List of countries with Burger King franchises

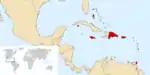
countries in the Caribbean with Burger King locations

Burger King began its expansion in Europe in 1975 with its first location in Madrid, Spain. The first German branch of Burger King was opened in 1976 at the Kurfürstendamm in West Berlin. In 1990, an East German branch was opened in the town of Dresden.